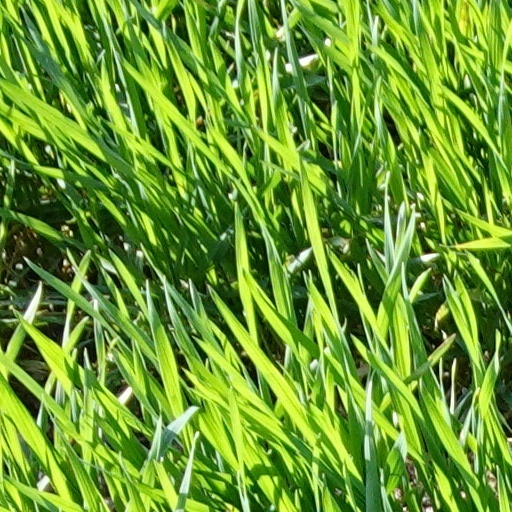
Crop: wheat